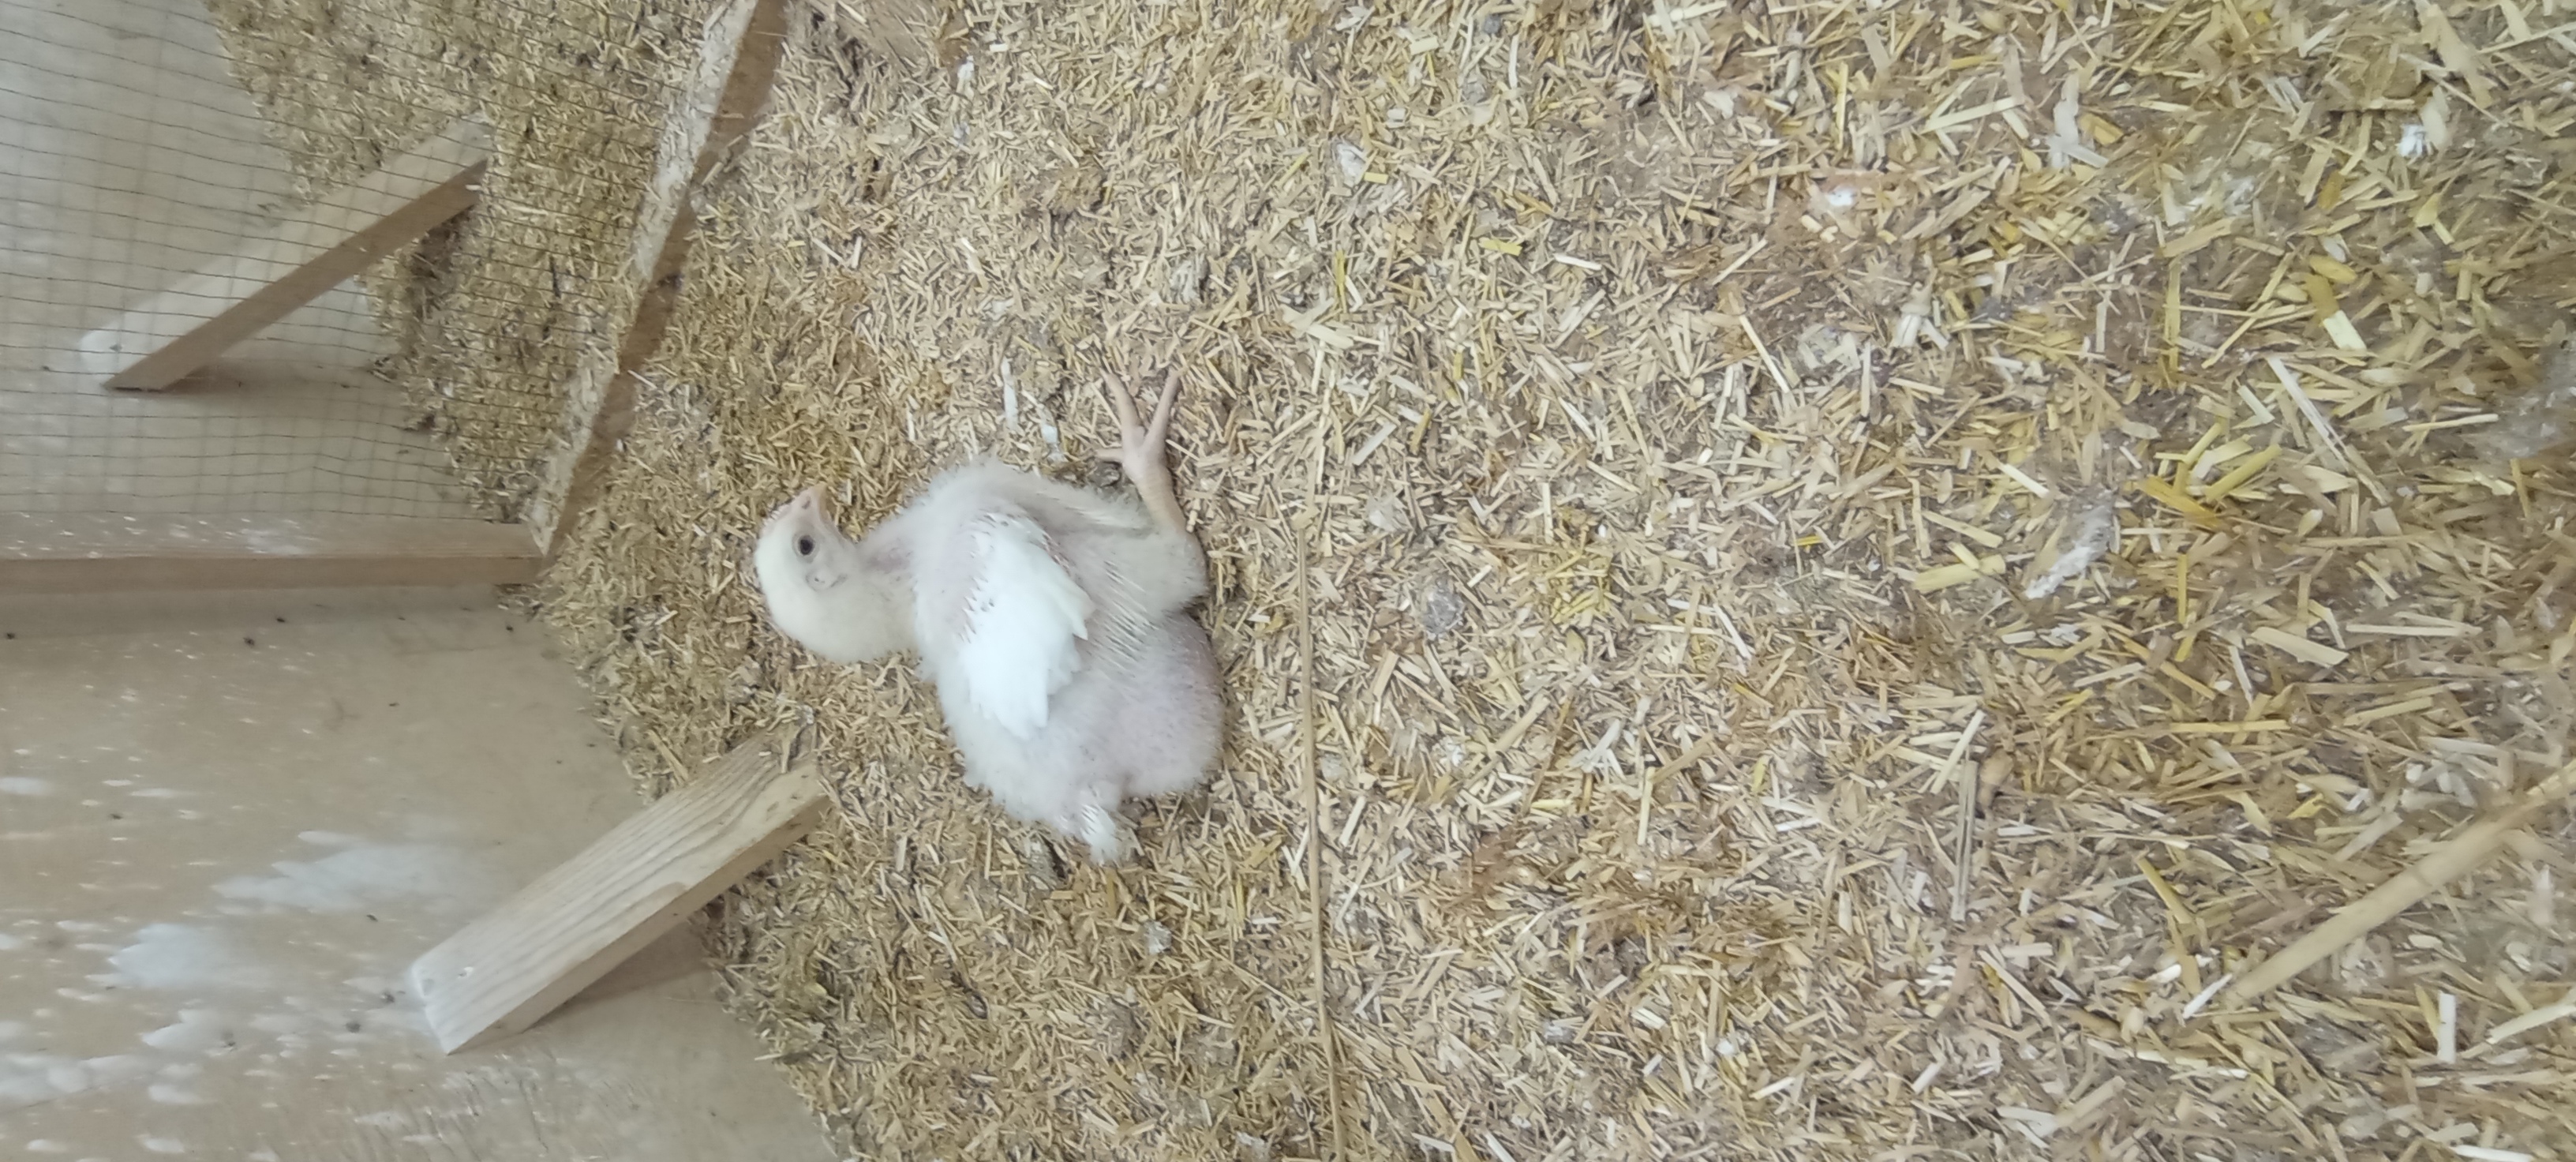
Weight: 668 g